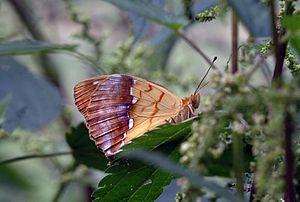
Argynnis est un genre de lépidoptères de la famille des Nymphalidae et de la sous-famille des Heliconiinae.